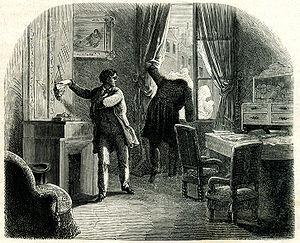
Illustration de la nouvelle d'Edgar Allan Poe intitulée La Lettre volée."
Le chevalier Auguste Dupin est un personnage de fiction créé par Edgar Poe pour la trilogie, dite « trilogie du chevalier Auguste Dupin » : Double assassinat dans la rue Morgue, Le Mystère de Marie Roget, inspirée de l'affaire Mary Rogers, et La Lettre volée, trois contes traduits par Baudelaire qui les inclura dans Histoires extraordinaires et Histoires grotesques et sérieuses.
La Lettre volée est une nouvelle d'Edgar Allan Poe, parue en décembre 1844. On retrouve dans cette nouvelle le Chevalier Auguste Dupin, apparu dans Double assassinat dans la rue Morgue.